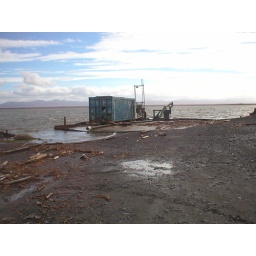
Fish plant dock almost under water